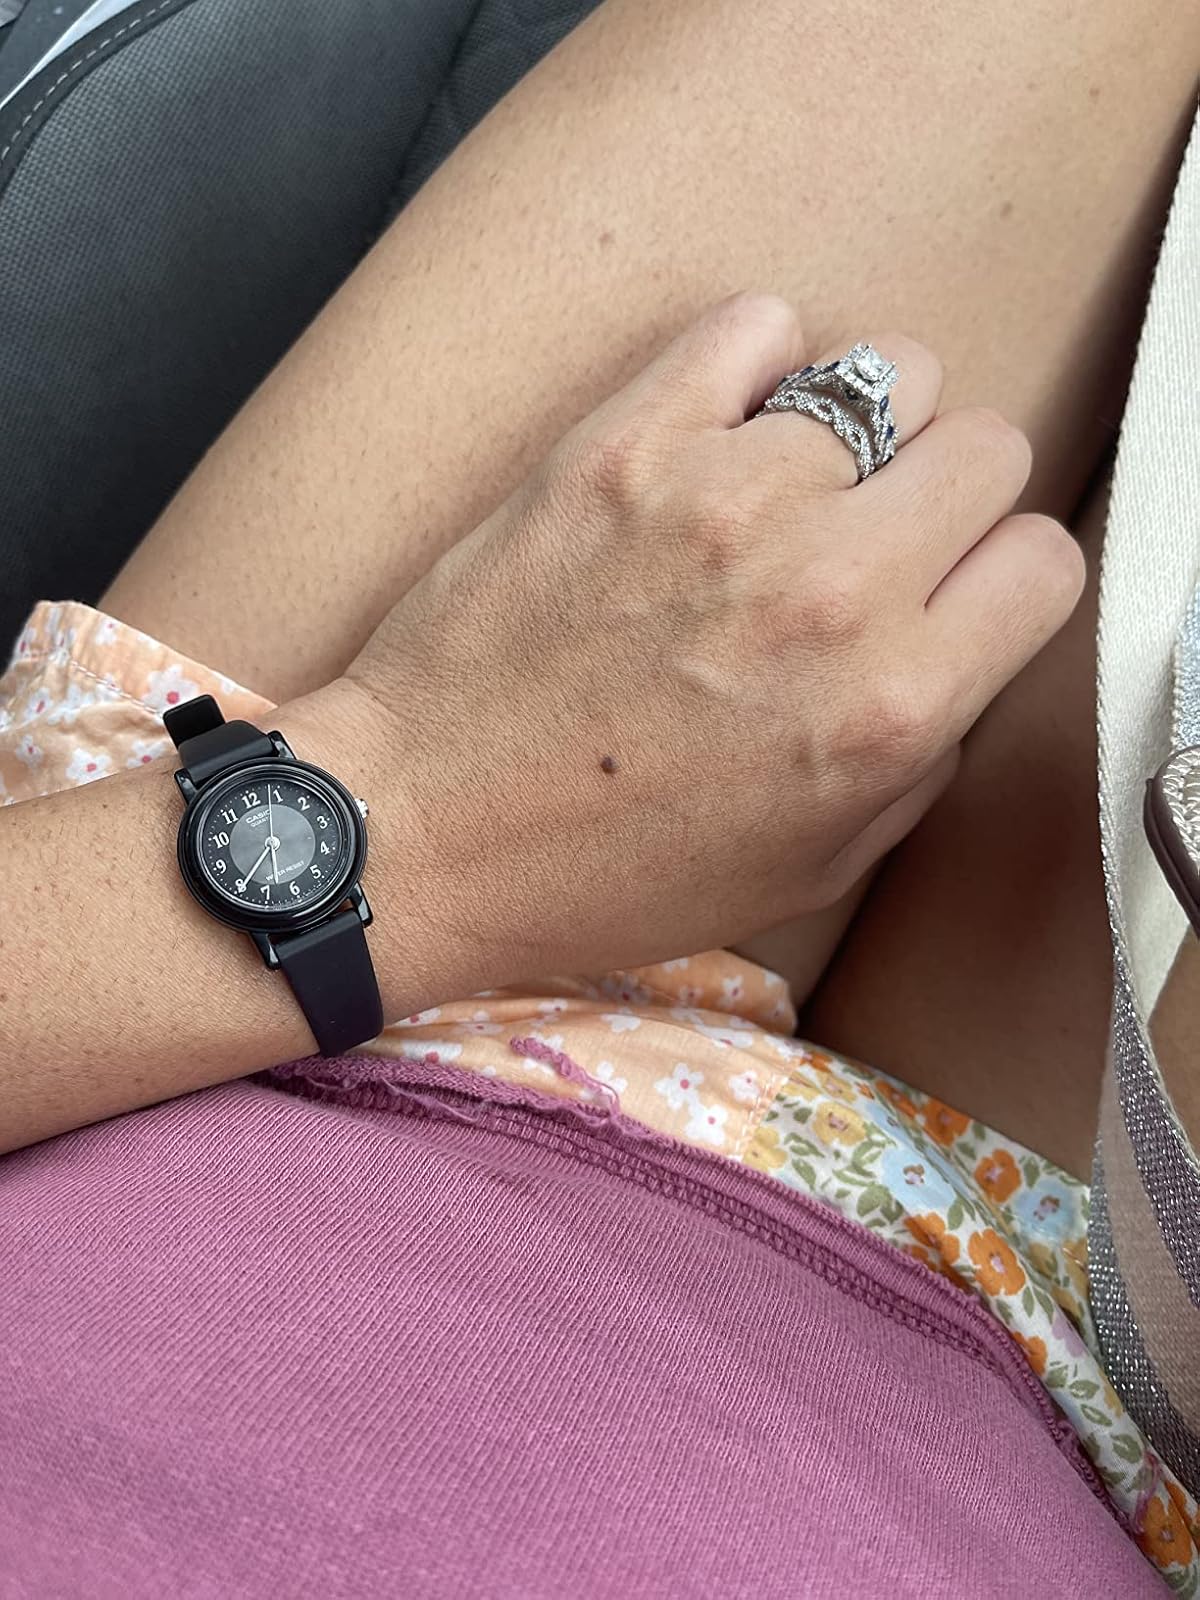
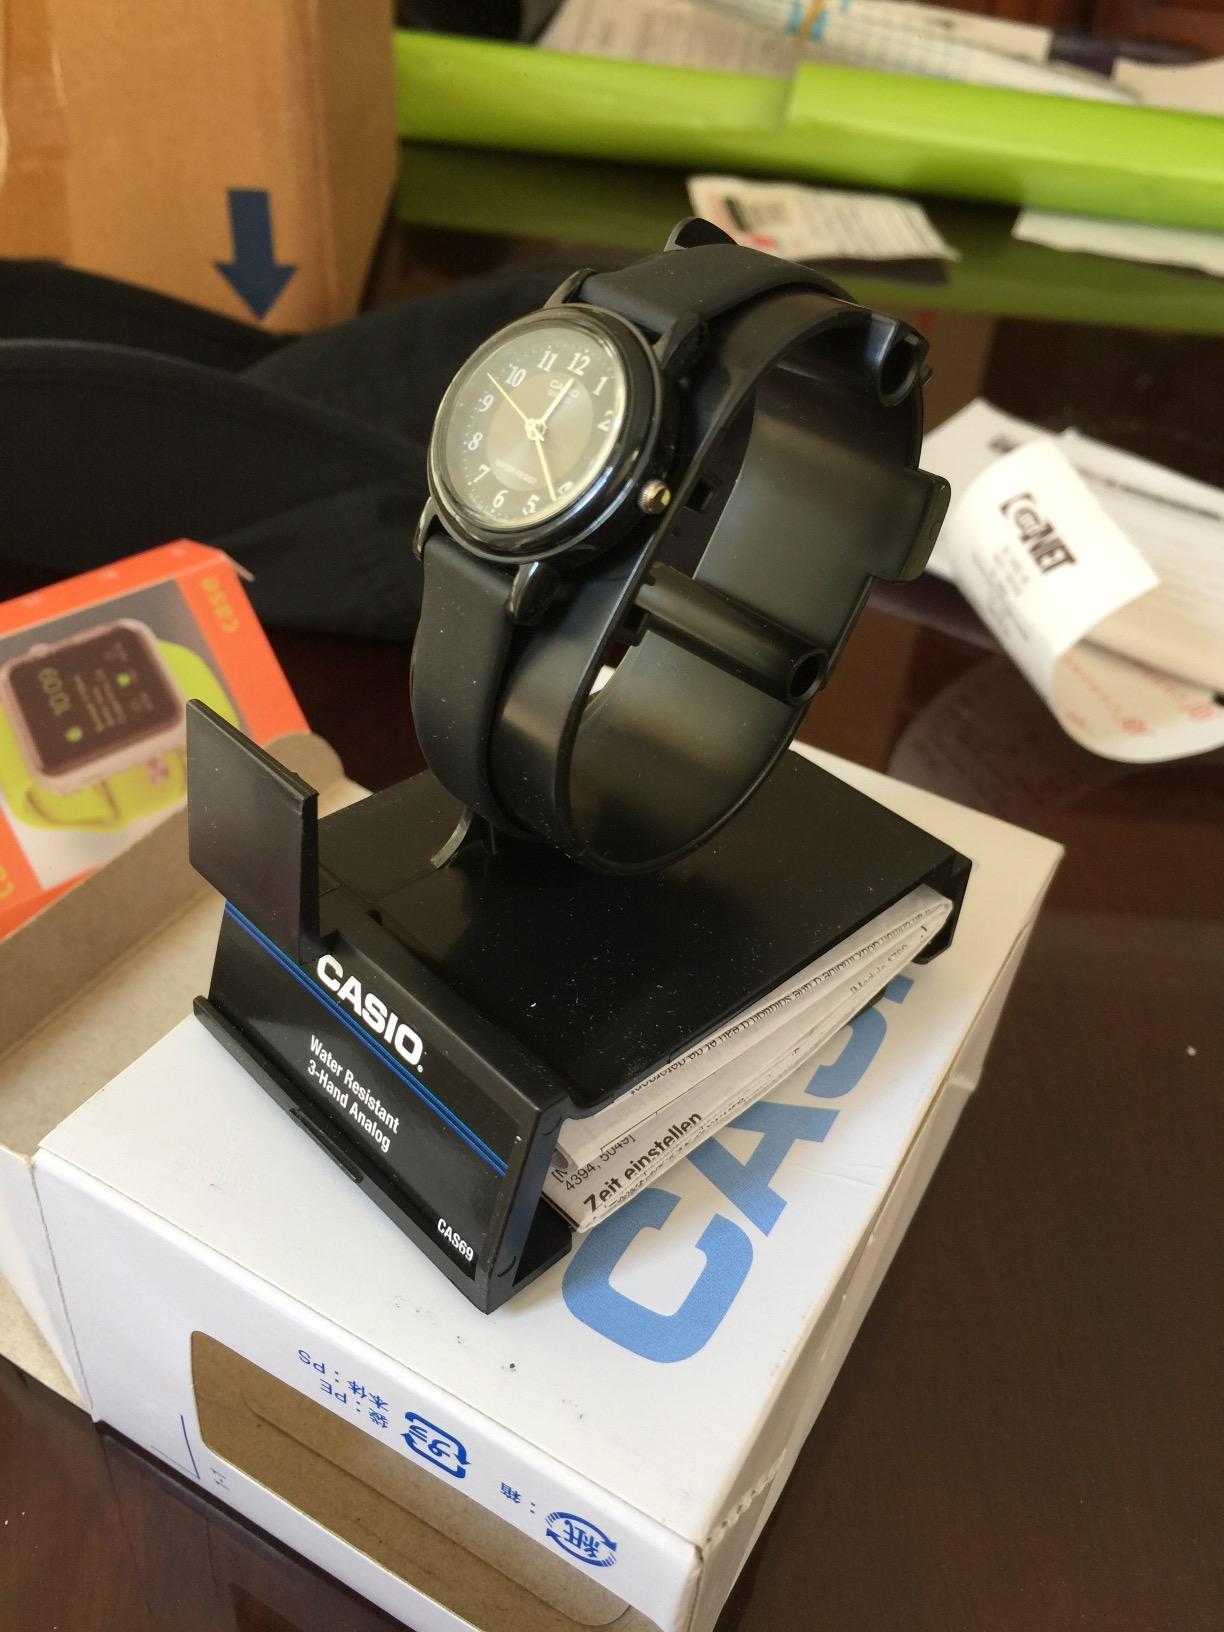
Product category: accessories_watch
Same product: yes